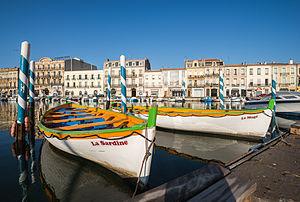
Des barques dans le Canal de Sète. Sète, Hérault, France.
Cettarames est un club de rame traditionnelles fondé en 1995 par Annick Artaud et affilié à la fédération française de joutes et de sauvetage nautique FFJSN. Il est basé à Sète, dans le département de l’Hérault en région Languedoc-Roussillon.